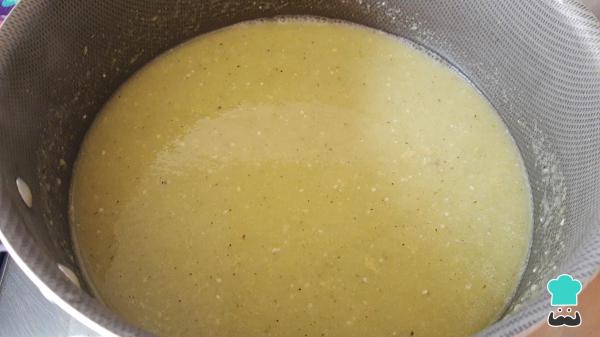
Pasa la salsa licuada a una olla con una cucharada de aceite, puedes engrasar con aceite en aerosol o bien con una servilleta distribuyendo por el fondo de la olla. Por otro lado, si sientes la salsa muy espesa, puedes añadir un poco más de agua al gusto. Asimismo, deja cocinar a fuego medio bajo hasta que hierva, comprueba el sazón y si lo ves necesario, puedes añadir un poco más de sal y pimienta.Truco: las cantidades mencionadas pueden rendir para servir 2 personas.